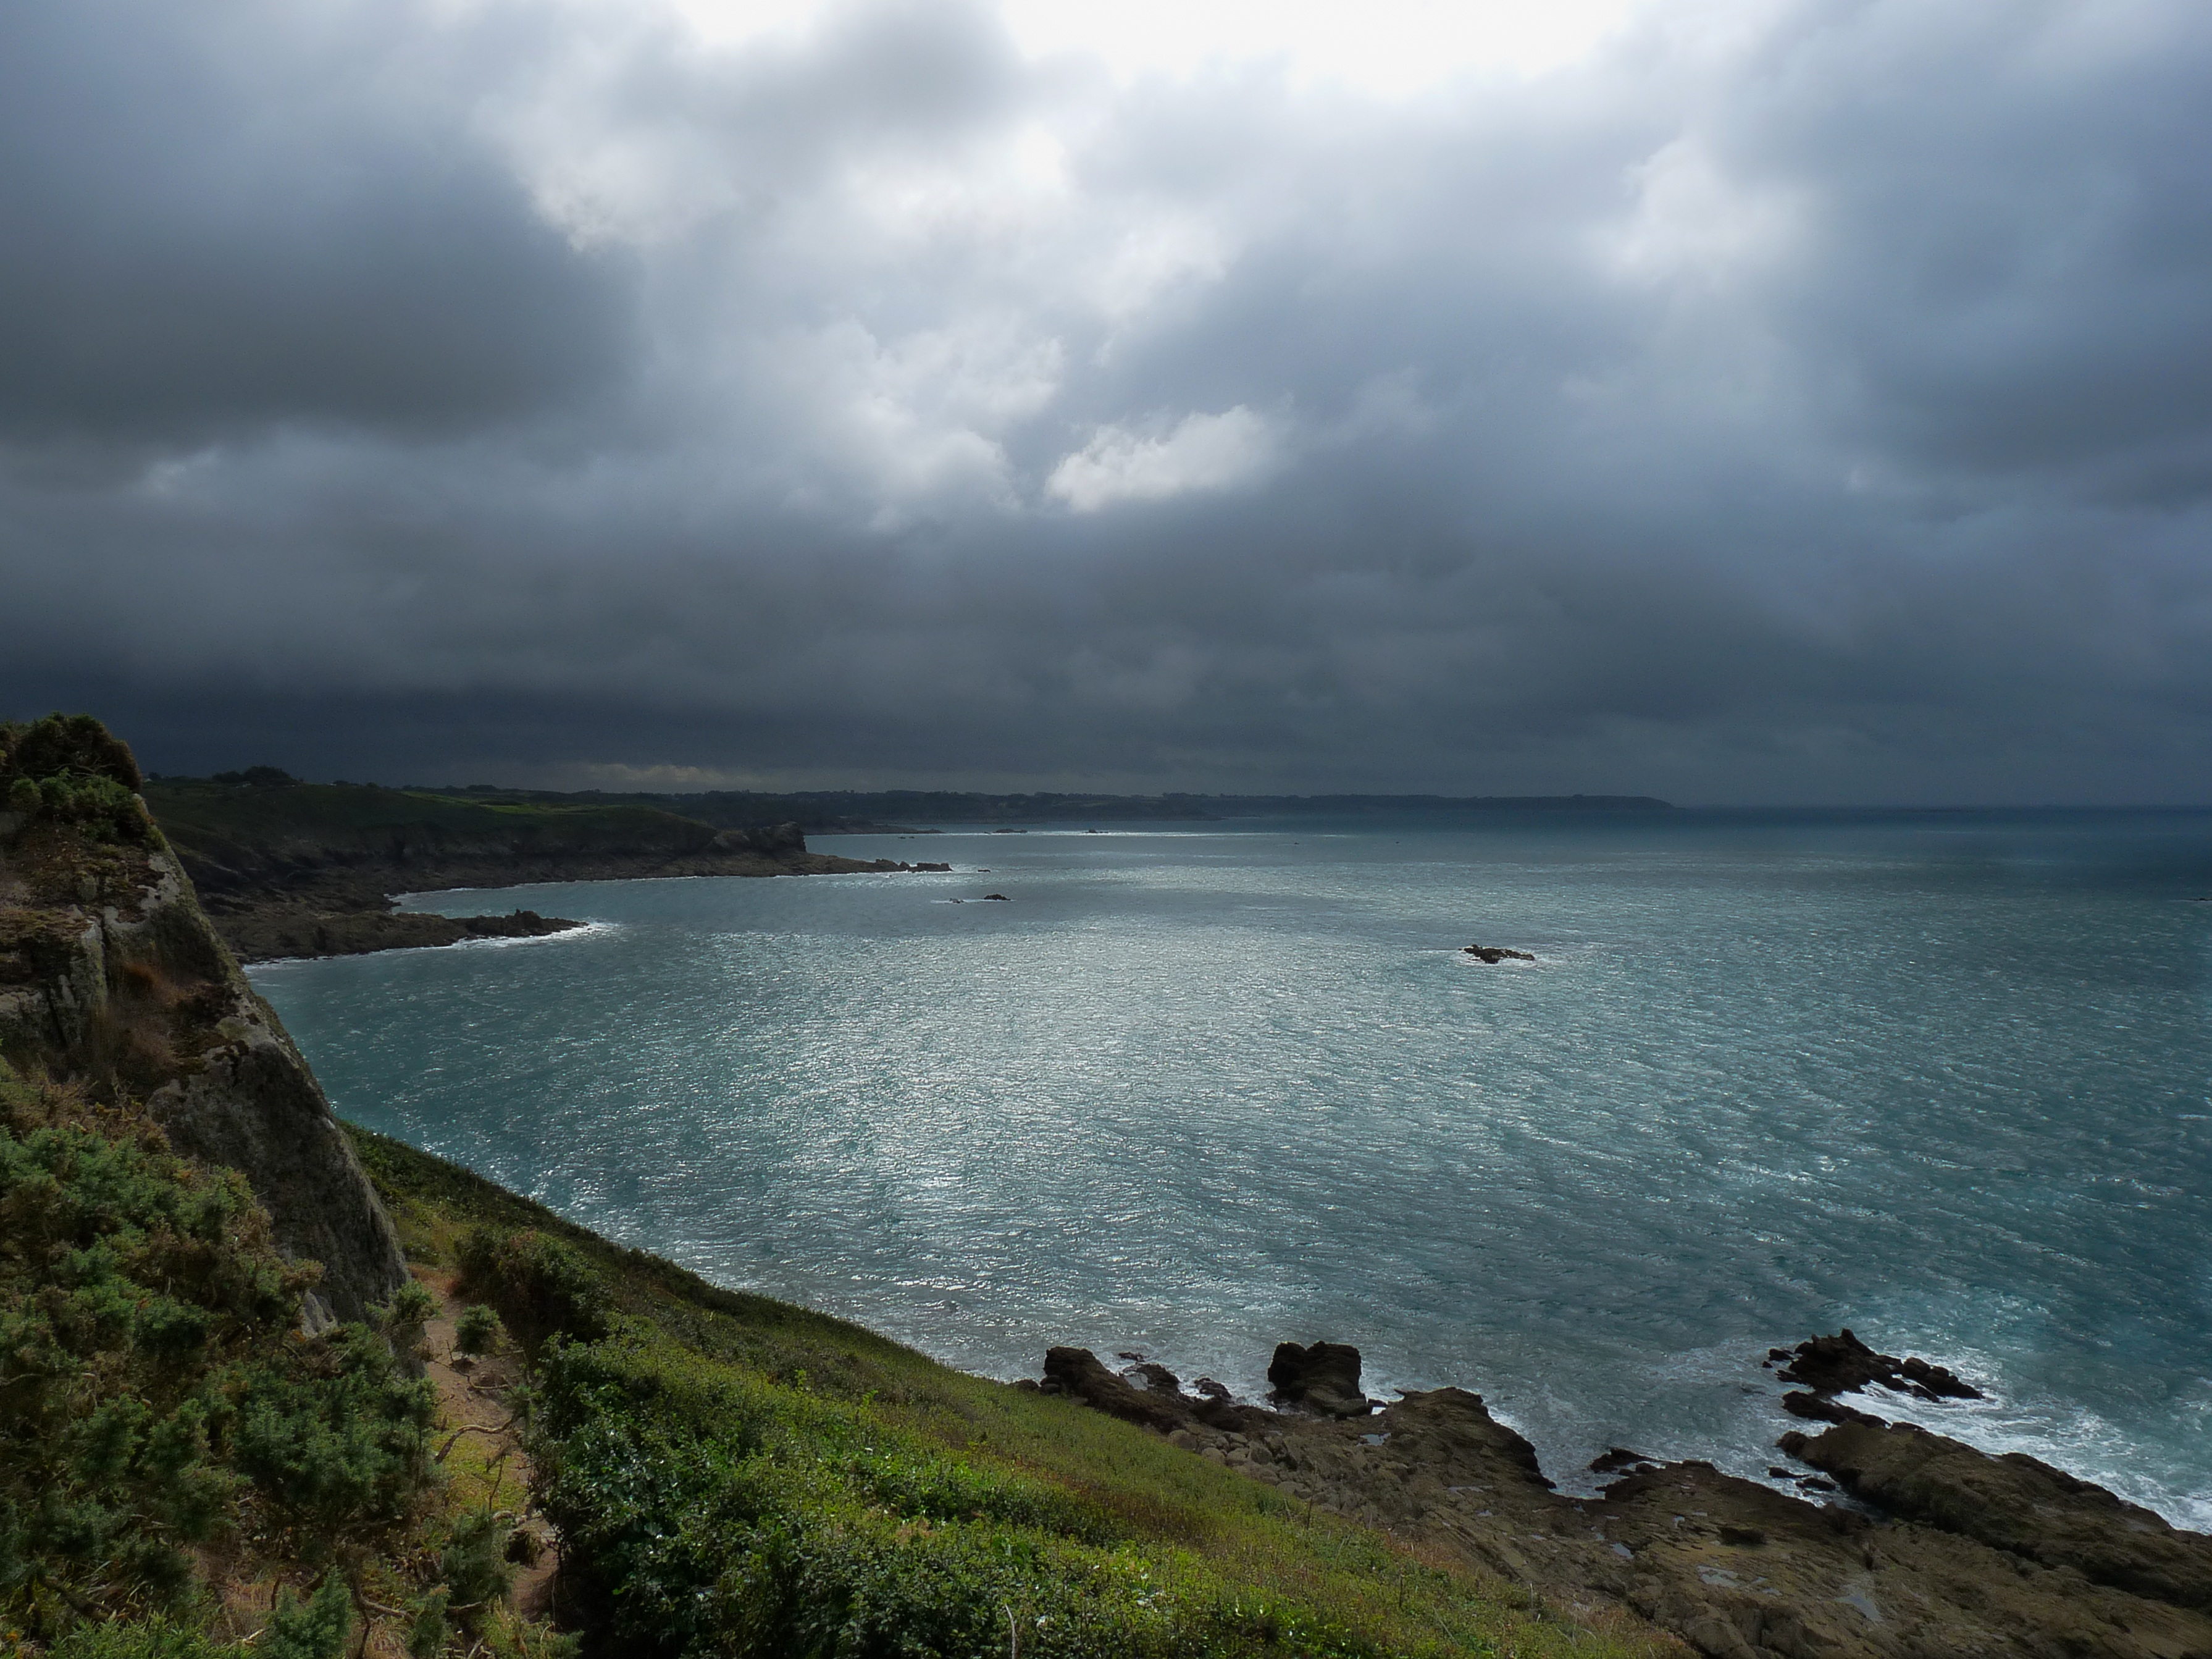
beach, landscape, sea, coast, water, nature, rock, ocean, horizon, cloud, sky, shore, wave, lake, cliff, cove, weather, bay, reservoir, terrain, body of water, clouds, cliffs, loch, brittany, cancale, atmospheric phenomenon